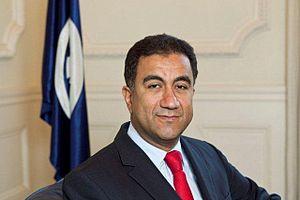
M. Fathallah Sijilmassi, secrétaire général de l'Union pour la Méditerranée.